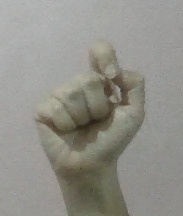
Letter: fa